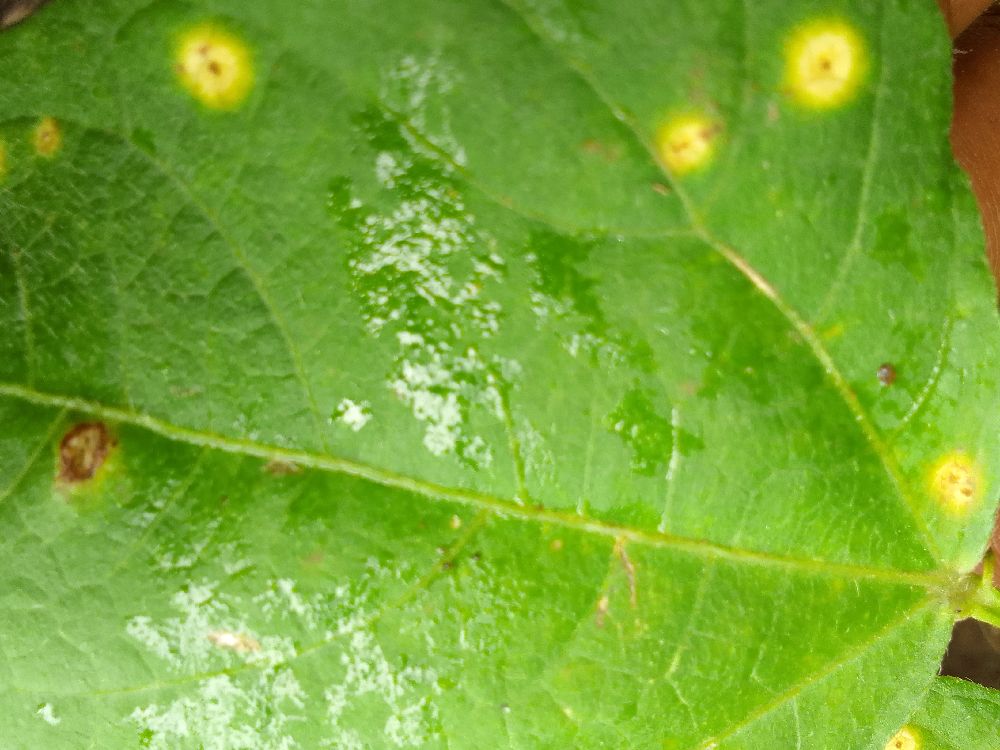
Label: rust